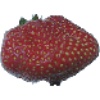
Label: Strawberry Wedge 1